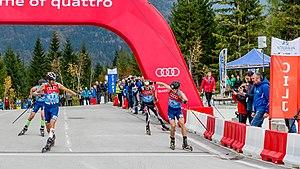
Le Grand Prix d'été de combiné nordique 2017 est la vingtième édition de la compétition estivale de combiné nordique.